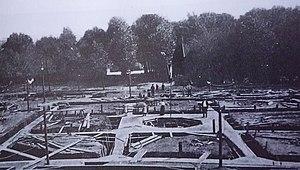
La fosse no 2 dite Saint-Émile de la Compagnie des mines de Marles était un charbonnage du bassin minier du Nord-Pas-de-Calais constitué d'un seul puits situé à Marles-les-Mines, Pas-de-Calais, Nord-Pas-de-Calais, France. L'avaleresse no 1 est localisée sur le site. Le chevalement de la fosse no 2 avec les parties anciennes du bâtiment de la machine d'extraction sont inscrits aux monuments historiques le 6 mai 1992. La fosse est également inscrite sur la liste du patrimoine mondial par l'Unesco le 30 juin 2012 et y constitue le site no 101.
La fosse nᵒ 2 dite Saint-Émile ou Émile Rainbeaux de la Compagnie des mines de Marles est un ancien charbonnage du Bassin minier du Nord-Pas-de-Calais, situé à Marles-les-Mines. Un puits nᵒ 1 est foncé à partir de 1853, l'eau désagrège le terrain et le cuvelage s'effondre en juin 1854. Un puits nᵒ 2 est entrepris à cinquante mètres au sud-est à partir de septembre 1854, et bien que le passage du niveau d'eau présente de grande difficultés, la base du cuvelage est établie le 15 octobre 1856 dans le terrain houiller à la profondeur de 83 mètres. La fosse commence à produire en 1858, et est rapidement très productive.